Marek Vokáč

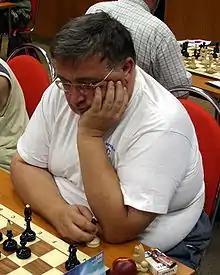
Vokáč in 2009

Marek Vokáč (6 December 1958 – 14 November 2021) was a Czech chess player who received the FIDE title of Grandmaster (GM) in 1999. He was the Czech champion in 1999 and runner-up in 1995.